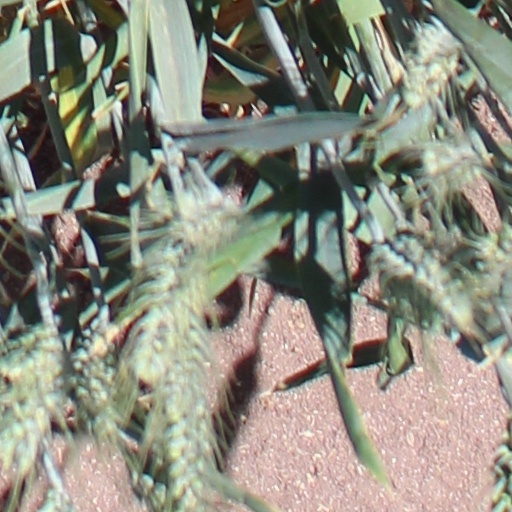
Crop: wheat